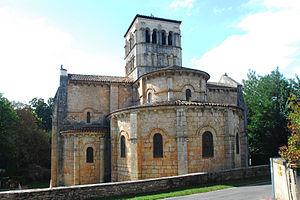
Veauce est une commune française située dans le département de l'Allier, en région Auvergne-Rhône-Alpes.